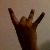
The image shows a hand gesture representing the number 8 in Indian Sign Language.